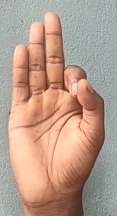
ASL sign: F